Colegio de la Preciosa Sangre de Pichilemu

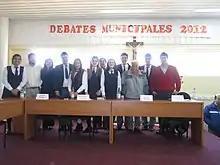
Preciosa Sangre students with four of the six candidates for mayor of Pichilemu after the municipal debate held at the school in October 2012

As of 2012, offers seven workshops related to sports. These sports are run by the (Colegio Preciosa Sangre Cultural-Athletic Club), and include football, tennis, volleyball, basketball, gymnastics, cheerleading, and cheerleading for newbies. 's athletic club also has hosted tournaments, including ', a cheerleading competition which, in 2007, had fifteen participating teams. The club has also organized events such as the first family marathon in Cardenal Caro Province (') in 2011.